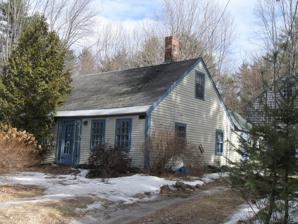
Building: House by the Side of the Road
Country: United States of America
Year built: 1783
Historic house in New Hampshire, United States United States historic place House by the Side of the Road U.S. National Register of Historic Places The house in February 2010 Show map of New Hampshire Show map of the United States Location 61 School St., Tilton, New Hampshire , U.S. Coordinates 43°26′50″N 71°35′20″W / 43.4472°N 71.5888°W / 43.4472; -71.5888 Area 0.5 acres (0.20 ha) Built 1783 ( 1783 ) Demolished March 2020 ( March 2020 ) NRHP reference No. 80000265 Added to NRHP November 26, 1980 The House by the Side of the Road was a historic house at 61 School Street in Tilton, New Hampshire .  The house, built circa 1783, was a modest 1 + 1 ⁄ 2 -story Cape-style house five bays wide, with a center entry and a central chimney.  The house was locally notable as the home of poet Sam Walter Foss in 1877–78, when he was attending Tilton Seminary , and was known as the "House by the Side of Road" after Foss's poem of the same name, since the 1890s. The house was listed on the National Register of Historic Places in 1980. It was demolished in March 2020. Description and history The house was located a short way north of the Tilton School , on the east side of School Street opposite some of the school's athletic fields, set on a small wooded parcel.  It was a 1 + 1 ⁄ 2 -story wood-frame structure, with a side-gable roof, off-center brick chimney, and clapboarded exterior.  The chimney was one of two the house once had, and was covered by a corbelled cap.  The street-facing front facade was five bays wide, with the main entrance at the center, flanked by sidelight windows.  The other windows were rectangular six-over-six sash, framed by simple corner boards.  The house was not architecturally distinguished, and was typical of late 18th-century residential construction in rural New Hampshire. The house was built about 1783, and was an example of period vernacular architecture.  It was most noted for its literary association with the poet Sam Walter Foss , who lived here in 1877–78, while attending the Tilton School (then known as Tilton Seminary). Records of the town of Tilton show that the house at 71 School Street was demolished in March 2020, and was replaced by a new house, which received a certificate of occupancy in November 2023. Google Street View shows the original house present in August 2013, and a new house of similar design present as of June 2023, with the same barn behind it. Notes